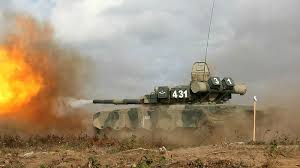
Label: T-80